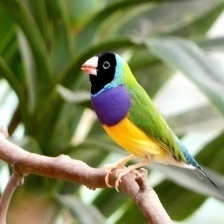
Species: GOULDIAN FINCH
Scientific name: ERYTHRURA GOULDIAE
ImageNet parent category: house_finch